Angus MacKay (Scottish politician)

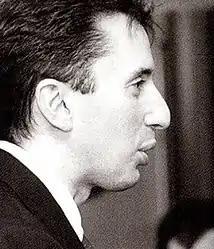

In the first election to the Scottish Parliament in 1999, MacKay was elected to the Edinburgh South constituency. Scottish Labour secured a coalition agreement with the Scottish Liberal Democrats, putting Donald Dewar in the office of First Minister. Dewar appointed MacKay as the Deputy Minister for Justice in his administration. He was deputising for Minister for Justice Jim Wallace and had particular responsibility for land reform and coordination of the Scottish Executive's drugs policy.